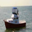
Label: ship